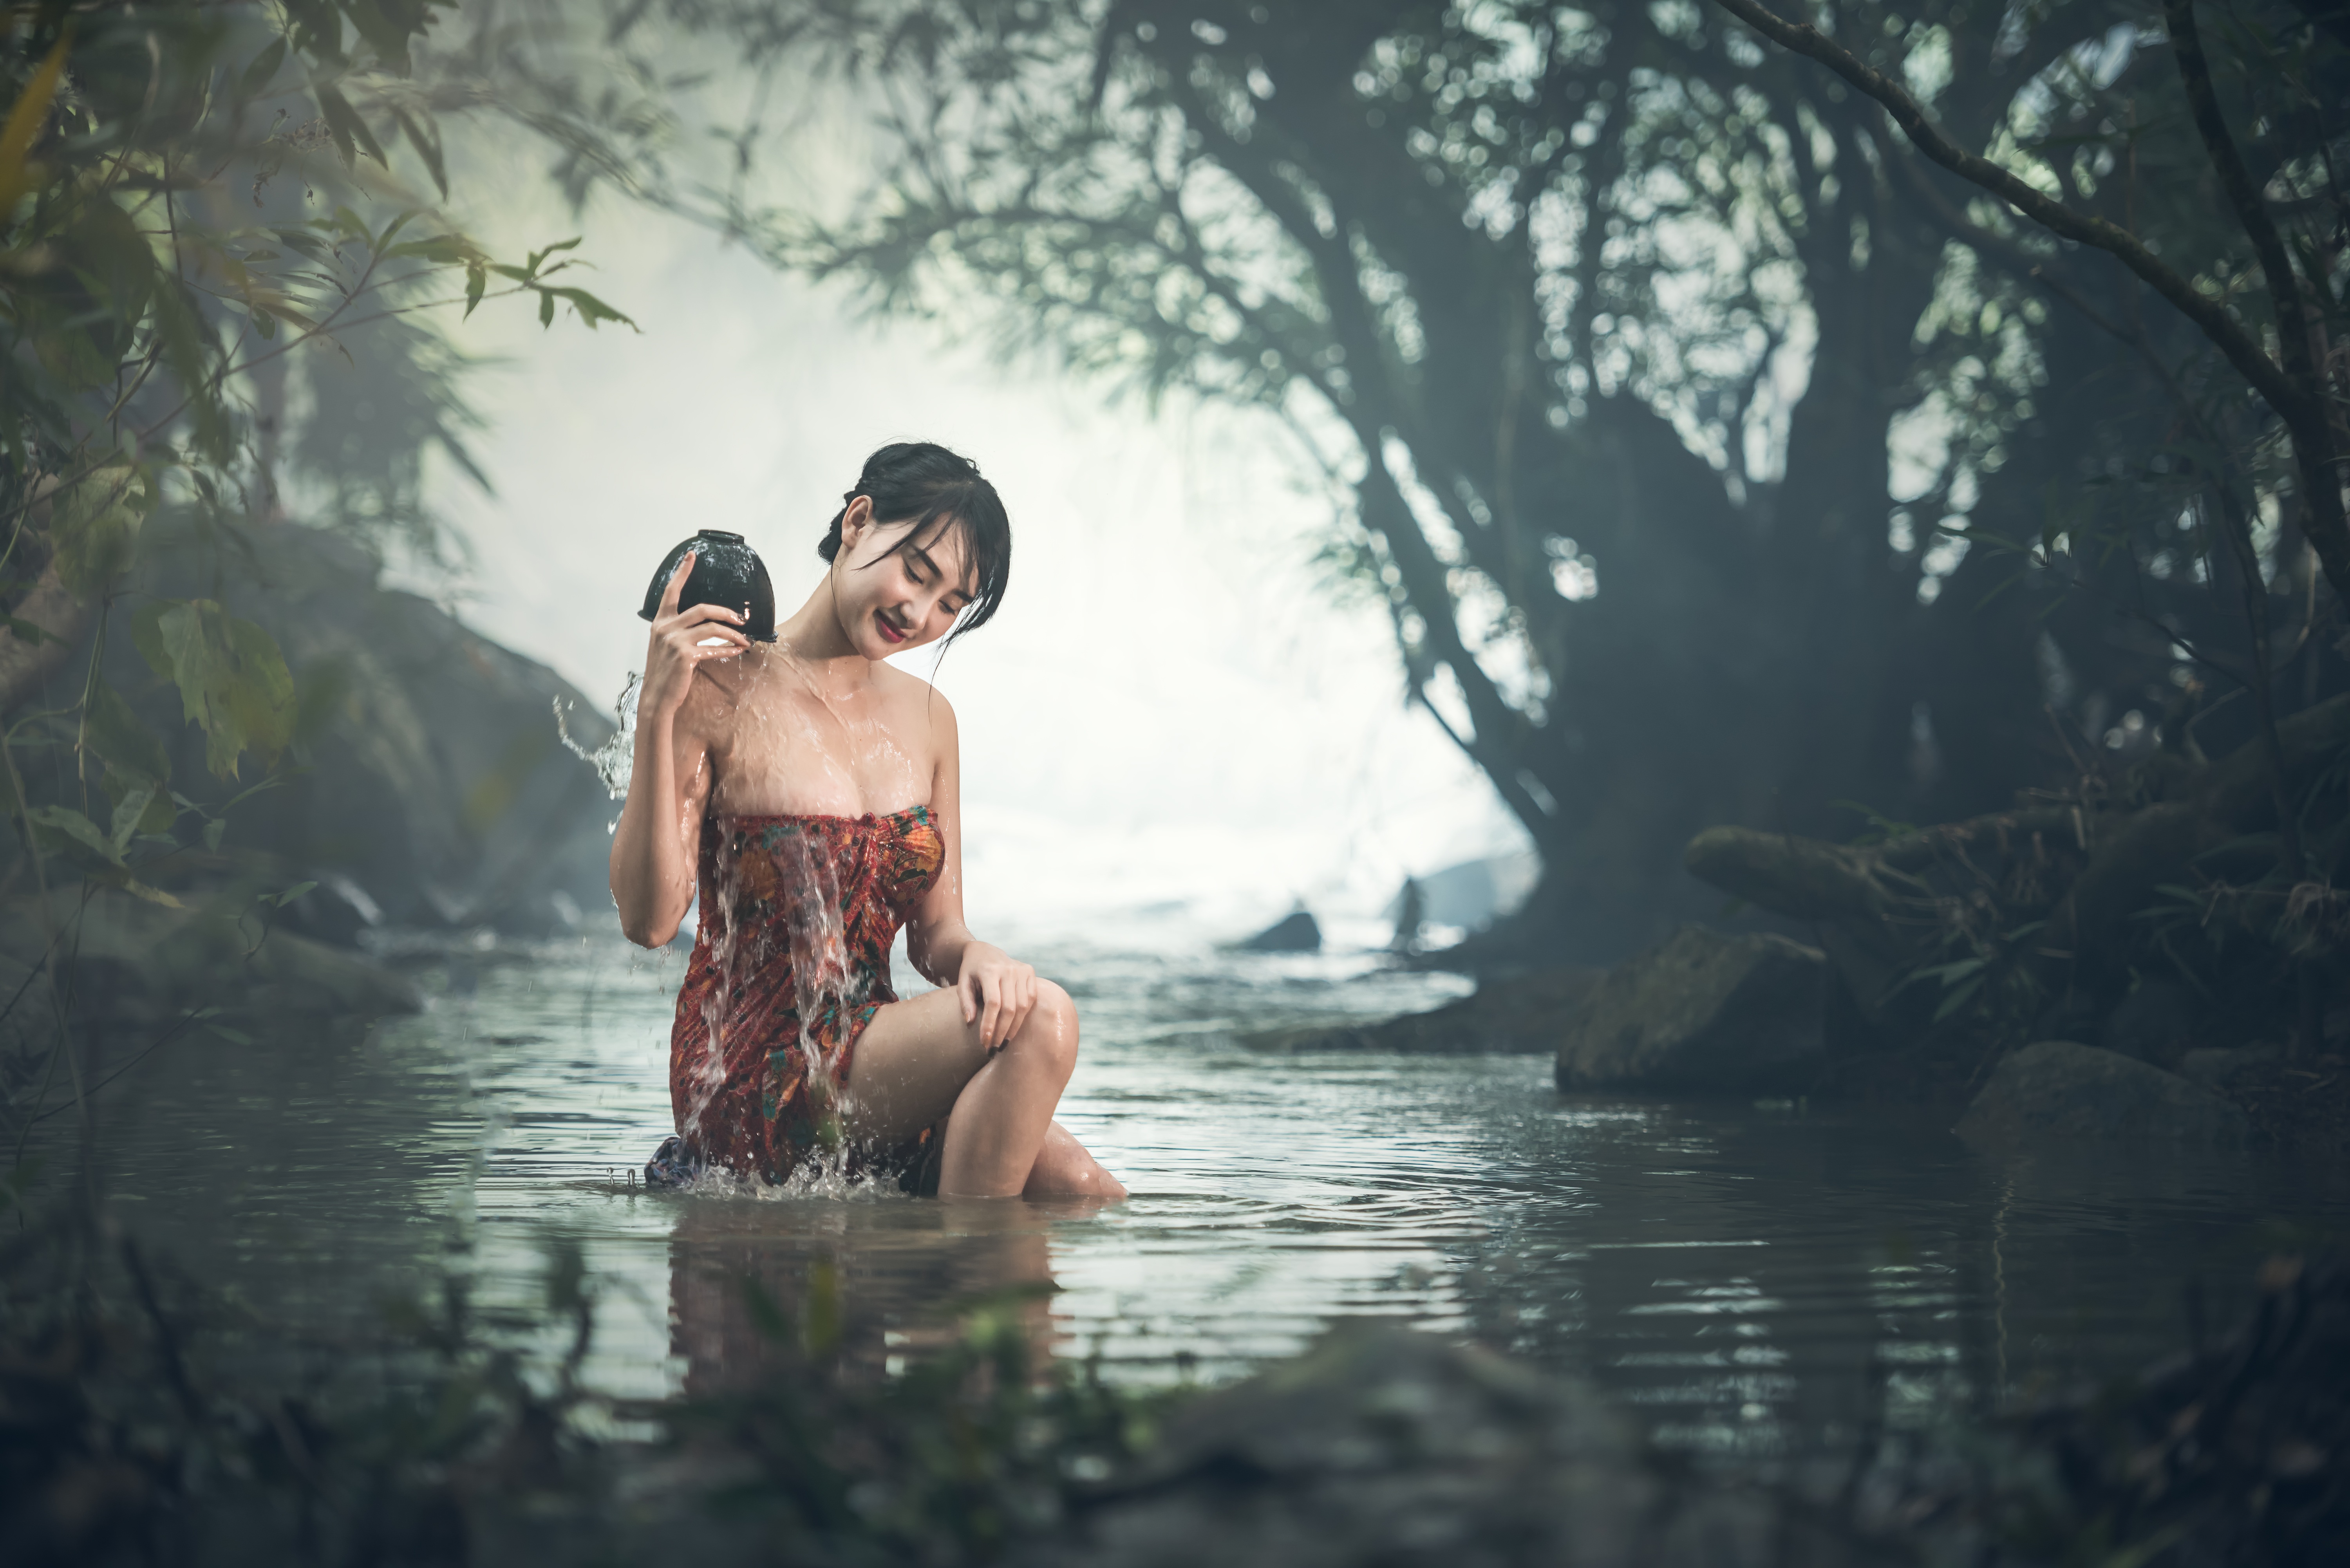
woman, photograph, photography, romance, morning, sunlight, emotion, photo shoot, interaction